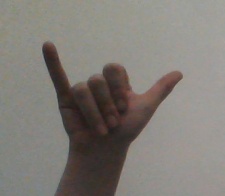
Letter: ya